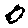
Label: 0